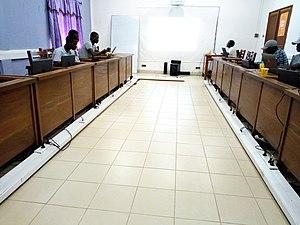
Atelier du 05 mars 2019 Edition articles et téléversement de photos pour wiki loves Africa 2019 au Bénin au Campus numérique francophone de l' Université d'Abomey-Calavi .....
Le Campus numérique francophone de Cotonou ou CNF de Cotonou au Bénin est hébergé par l'Université d'Abomey-Calavi et fait partie du réseau des campus numériques francophones de l'Agence universitaire de la Francophonie.